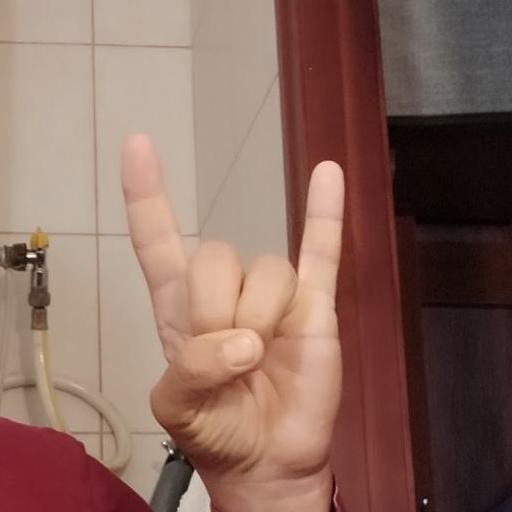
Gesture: rock